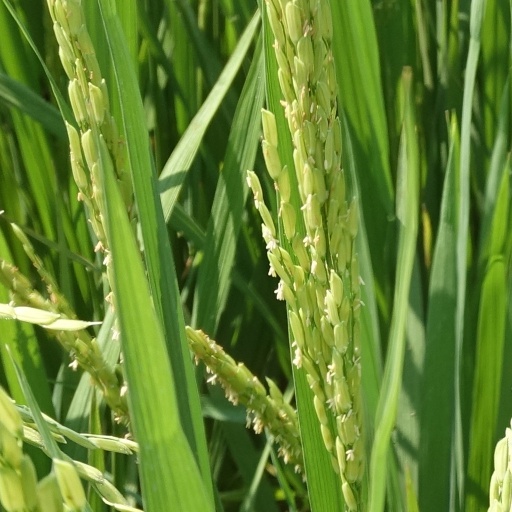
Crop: rice